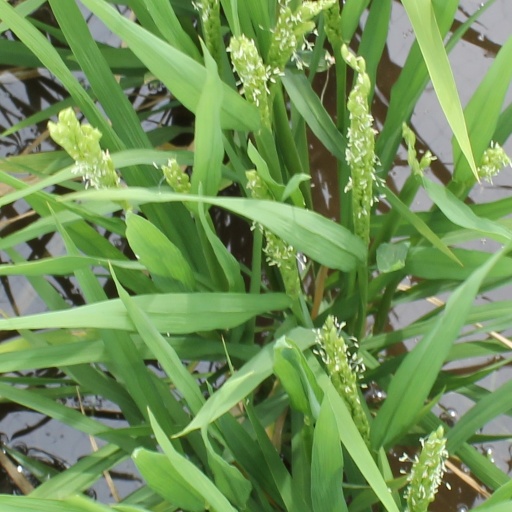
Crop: rice